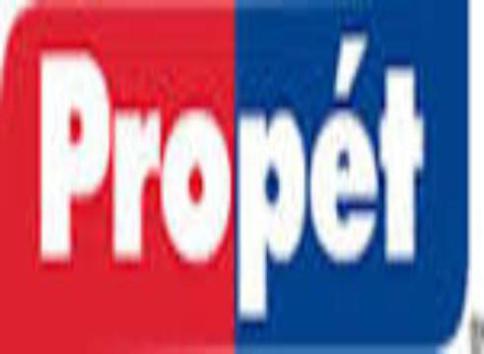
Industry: Clothes